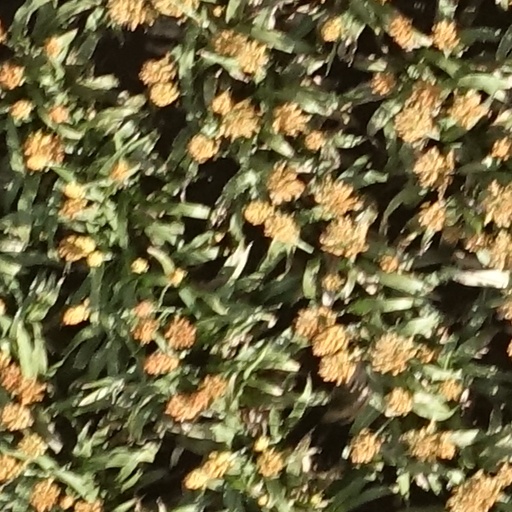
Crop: sorghum